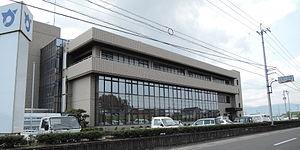
Kamiita est un bourg situé dans le district d'Itano, au Japon.